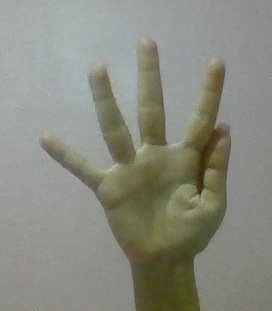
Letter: sheen